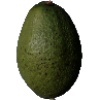
Label: Avocado 1